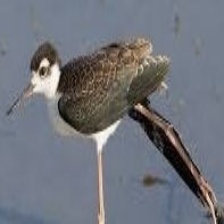
Species: BLACK NECKED STILT
Scientific name: HIMANTOPUS MEXICANUS